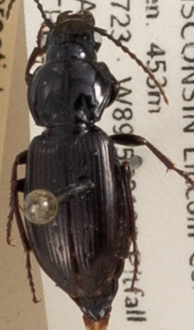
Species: Pterostichus pensylvanicus
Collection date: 2018-08-14
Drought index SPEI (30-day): -0.03
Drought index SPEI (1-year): -0.3
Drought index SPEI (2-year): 1.106